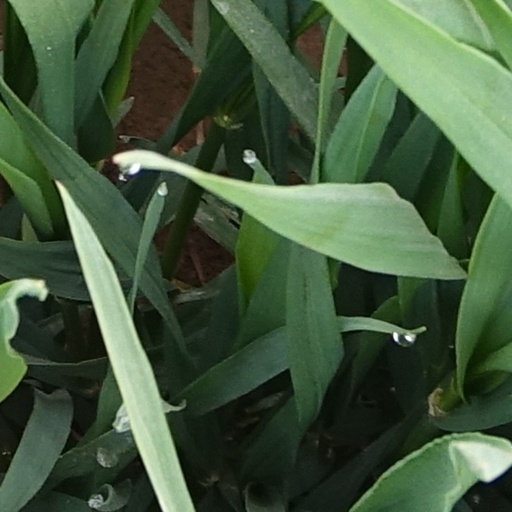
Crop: wheat